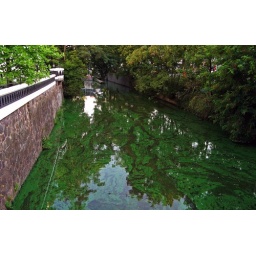
Beautiful green algae on every water channel in Hamburg